Blockmodeling

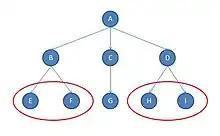
Structural equivalence

Among direct blockmodeling approaches are: structural equivalence and regular equivalence. Structural equivalence is a state, when units are connected to the rest of the network in an identical way(s), while regular equivalence occurs when units are equally related to equivalent others (units are not necessarily sharing neighbors, but have neighbour that are themselves similar).